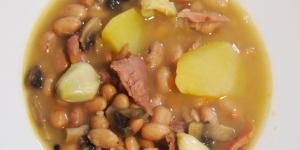
potaje de chicharos verdes con lacon